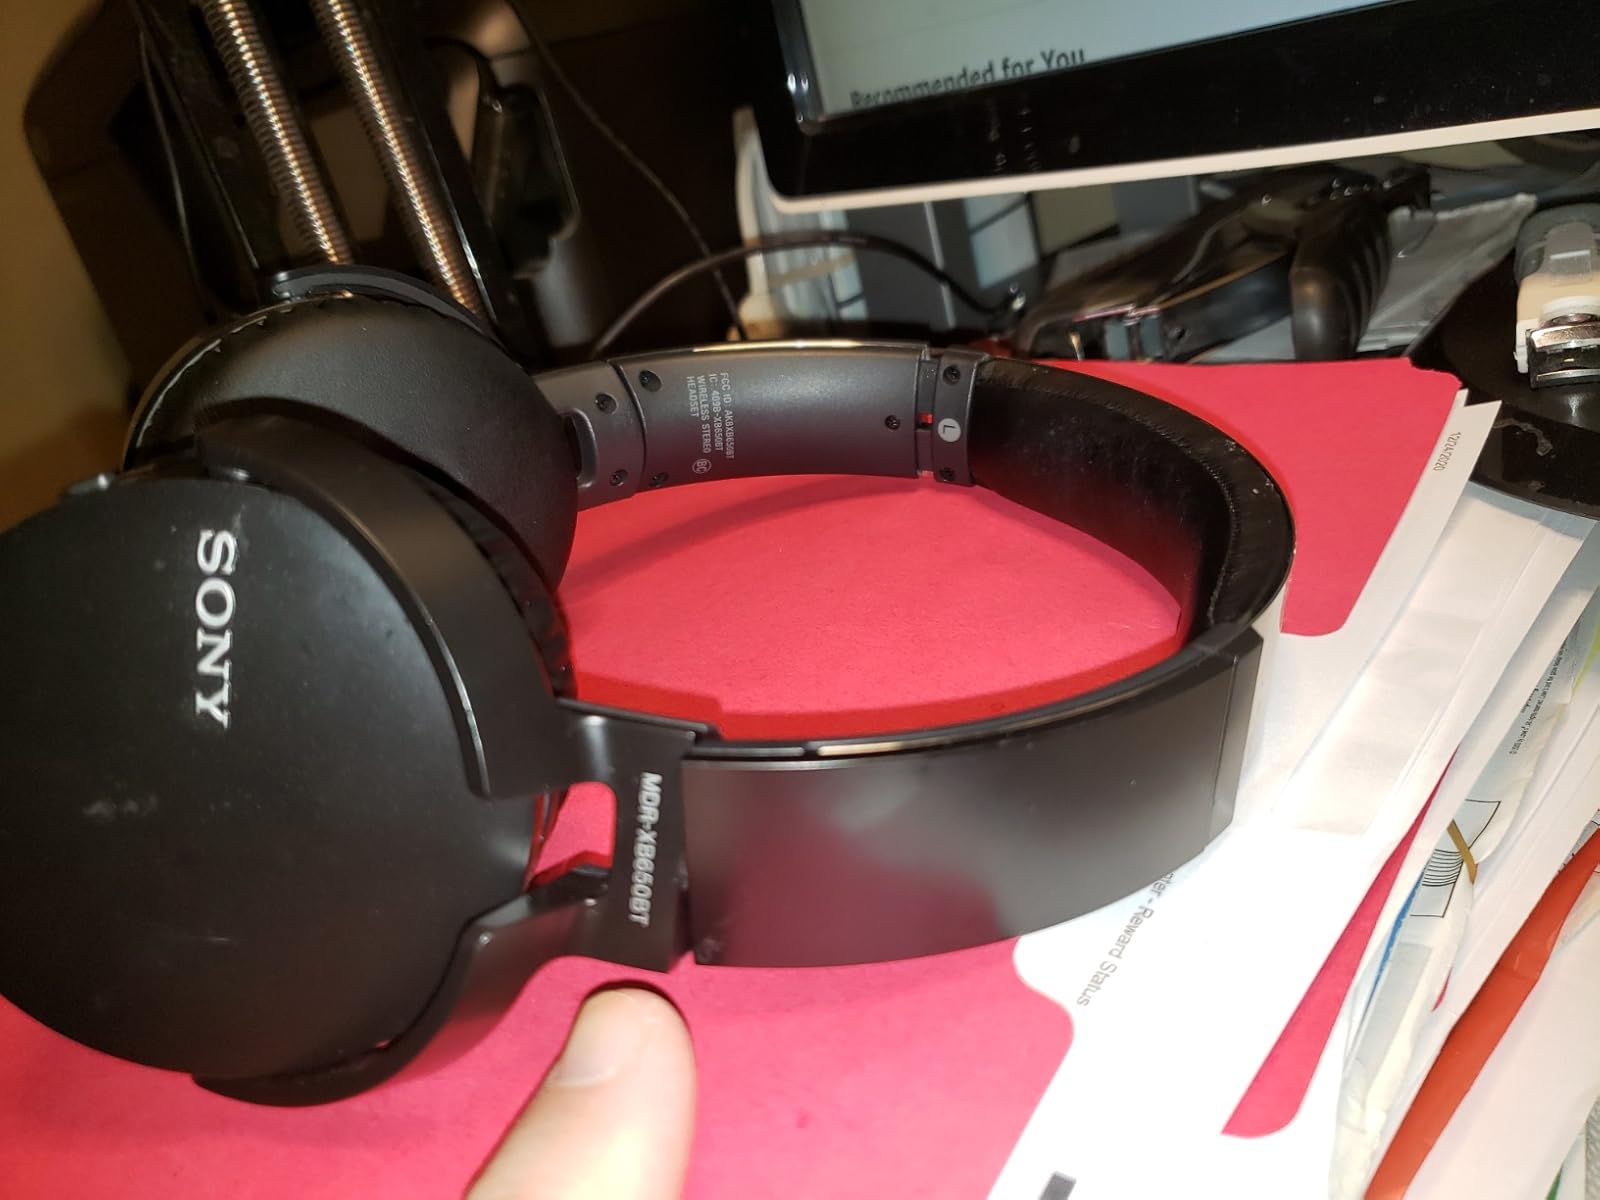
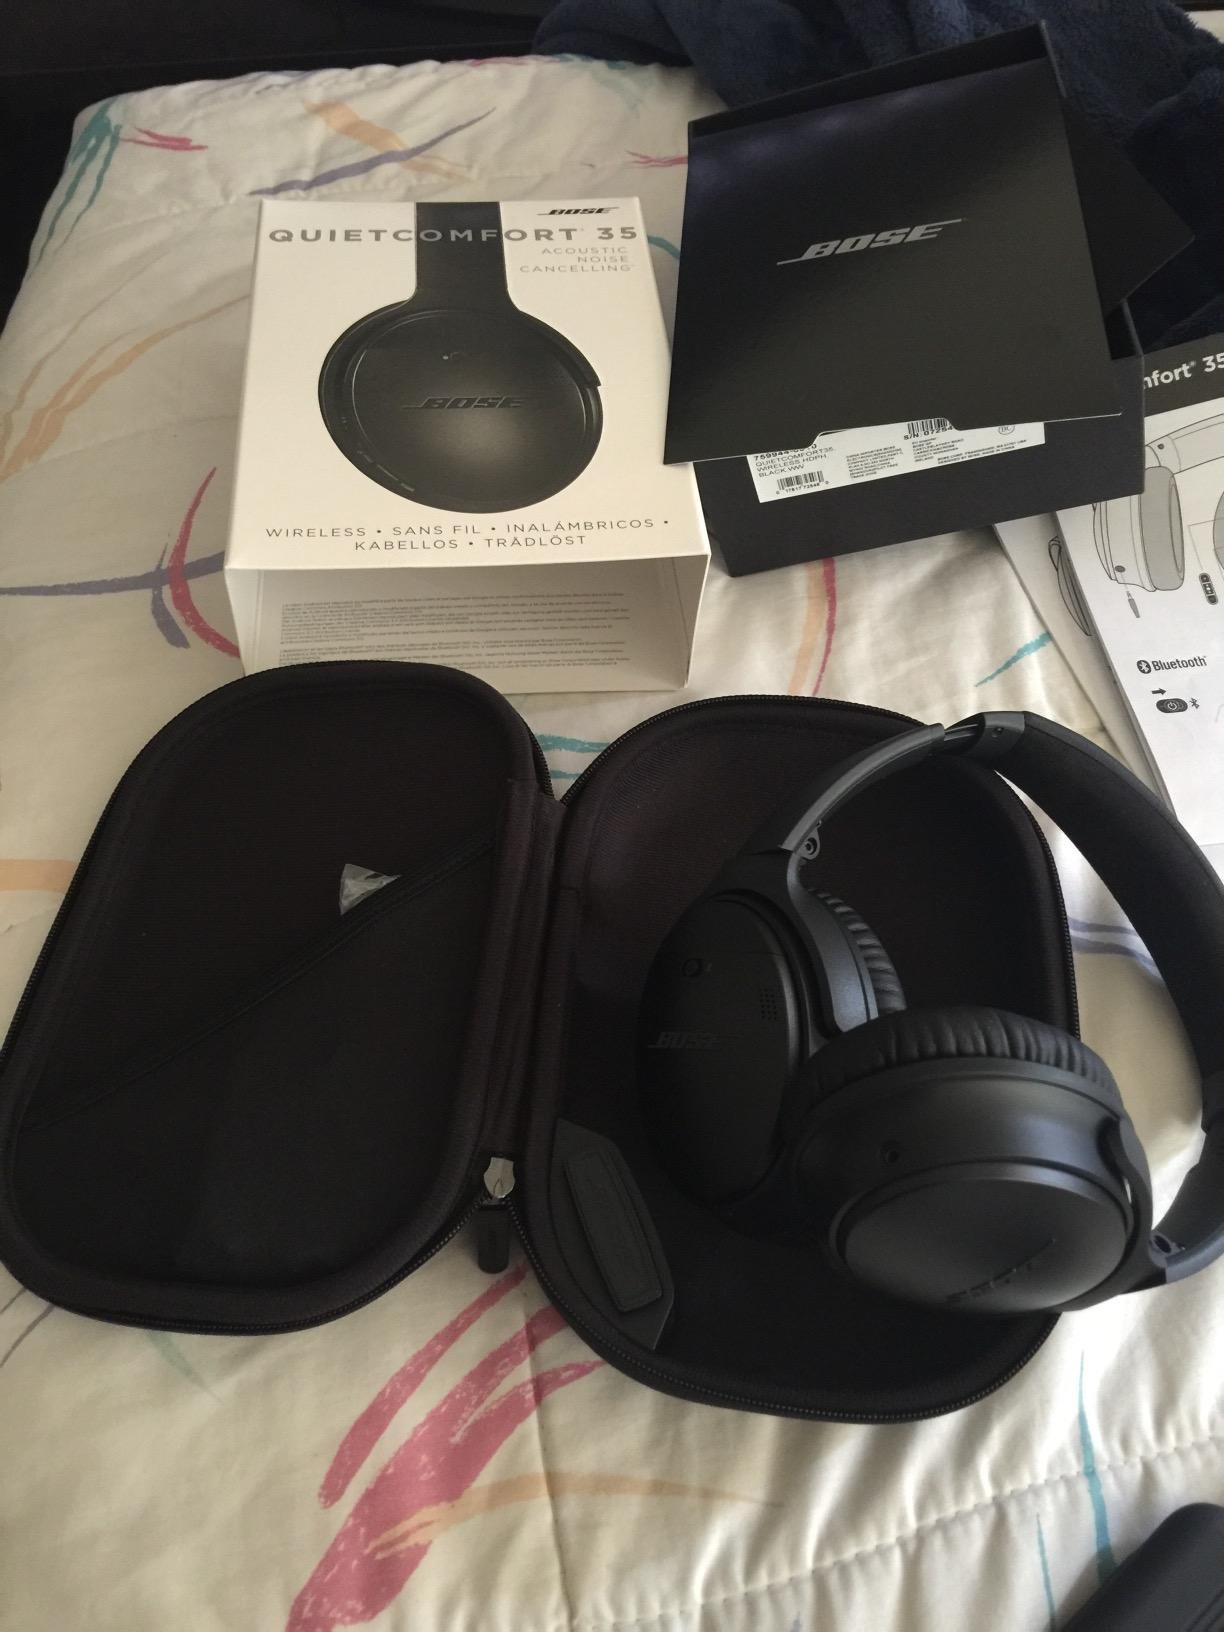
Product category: headphones
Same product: no